Chhinnamasta

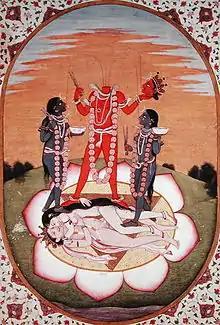
Kangra painting (c. 1800 CE) of Chhinnamasta.

Both of the attendants – Dakini to her left and Varnini to her right – are depicted nude, with matted or dishevelled hair, three-eyed, full-breasted, wearing the serpentine sacred thread and the "mundamala", and carrying the skull-bowl in the left hand and the knife in the right. Sometimes, the attendants also hold severed heads (not their own). While Dakini is fair, Varnini is red-complexioned. In other depictions, both are depicted blue-grey. Sometimes, her attendants are depicted as skeletons and drinking the dripping blood from Chhinnamasta's severed head, rather than her neck. The attendants are absent in some depictions.